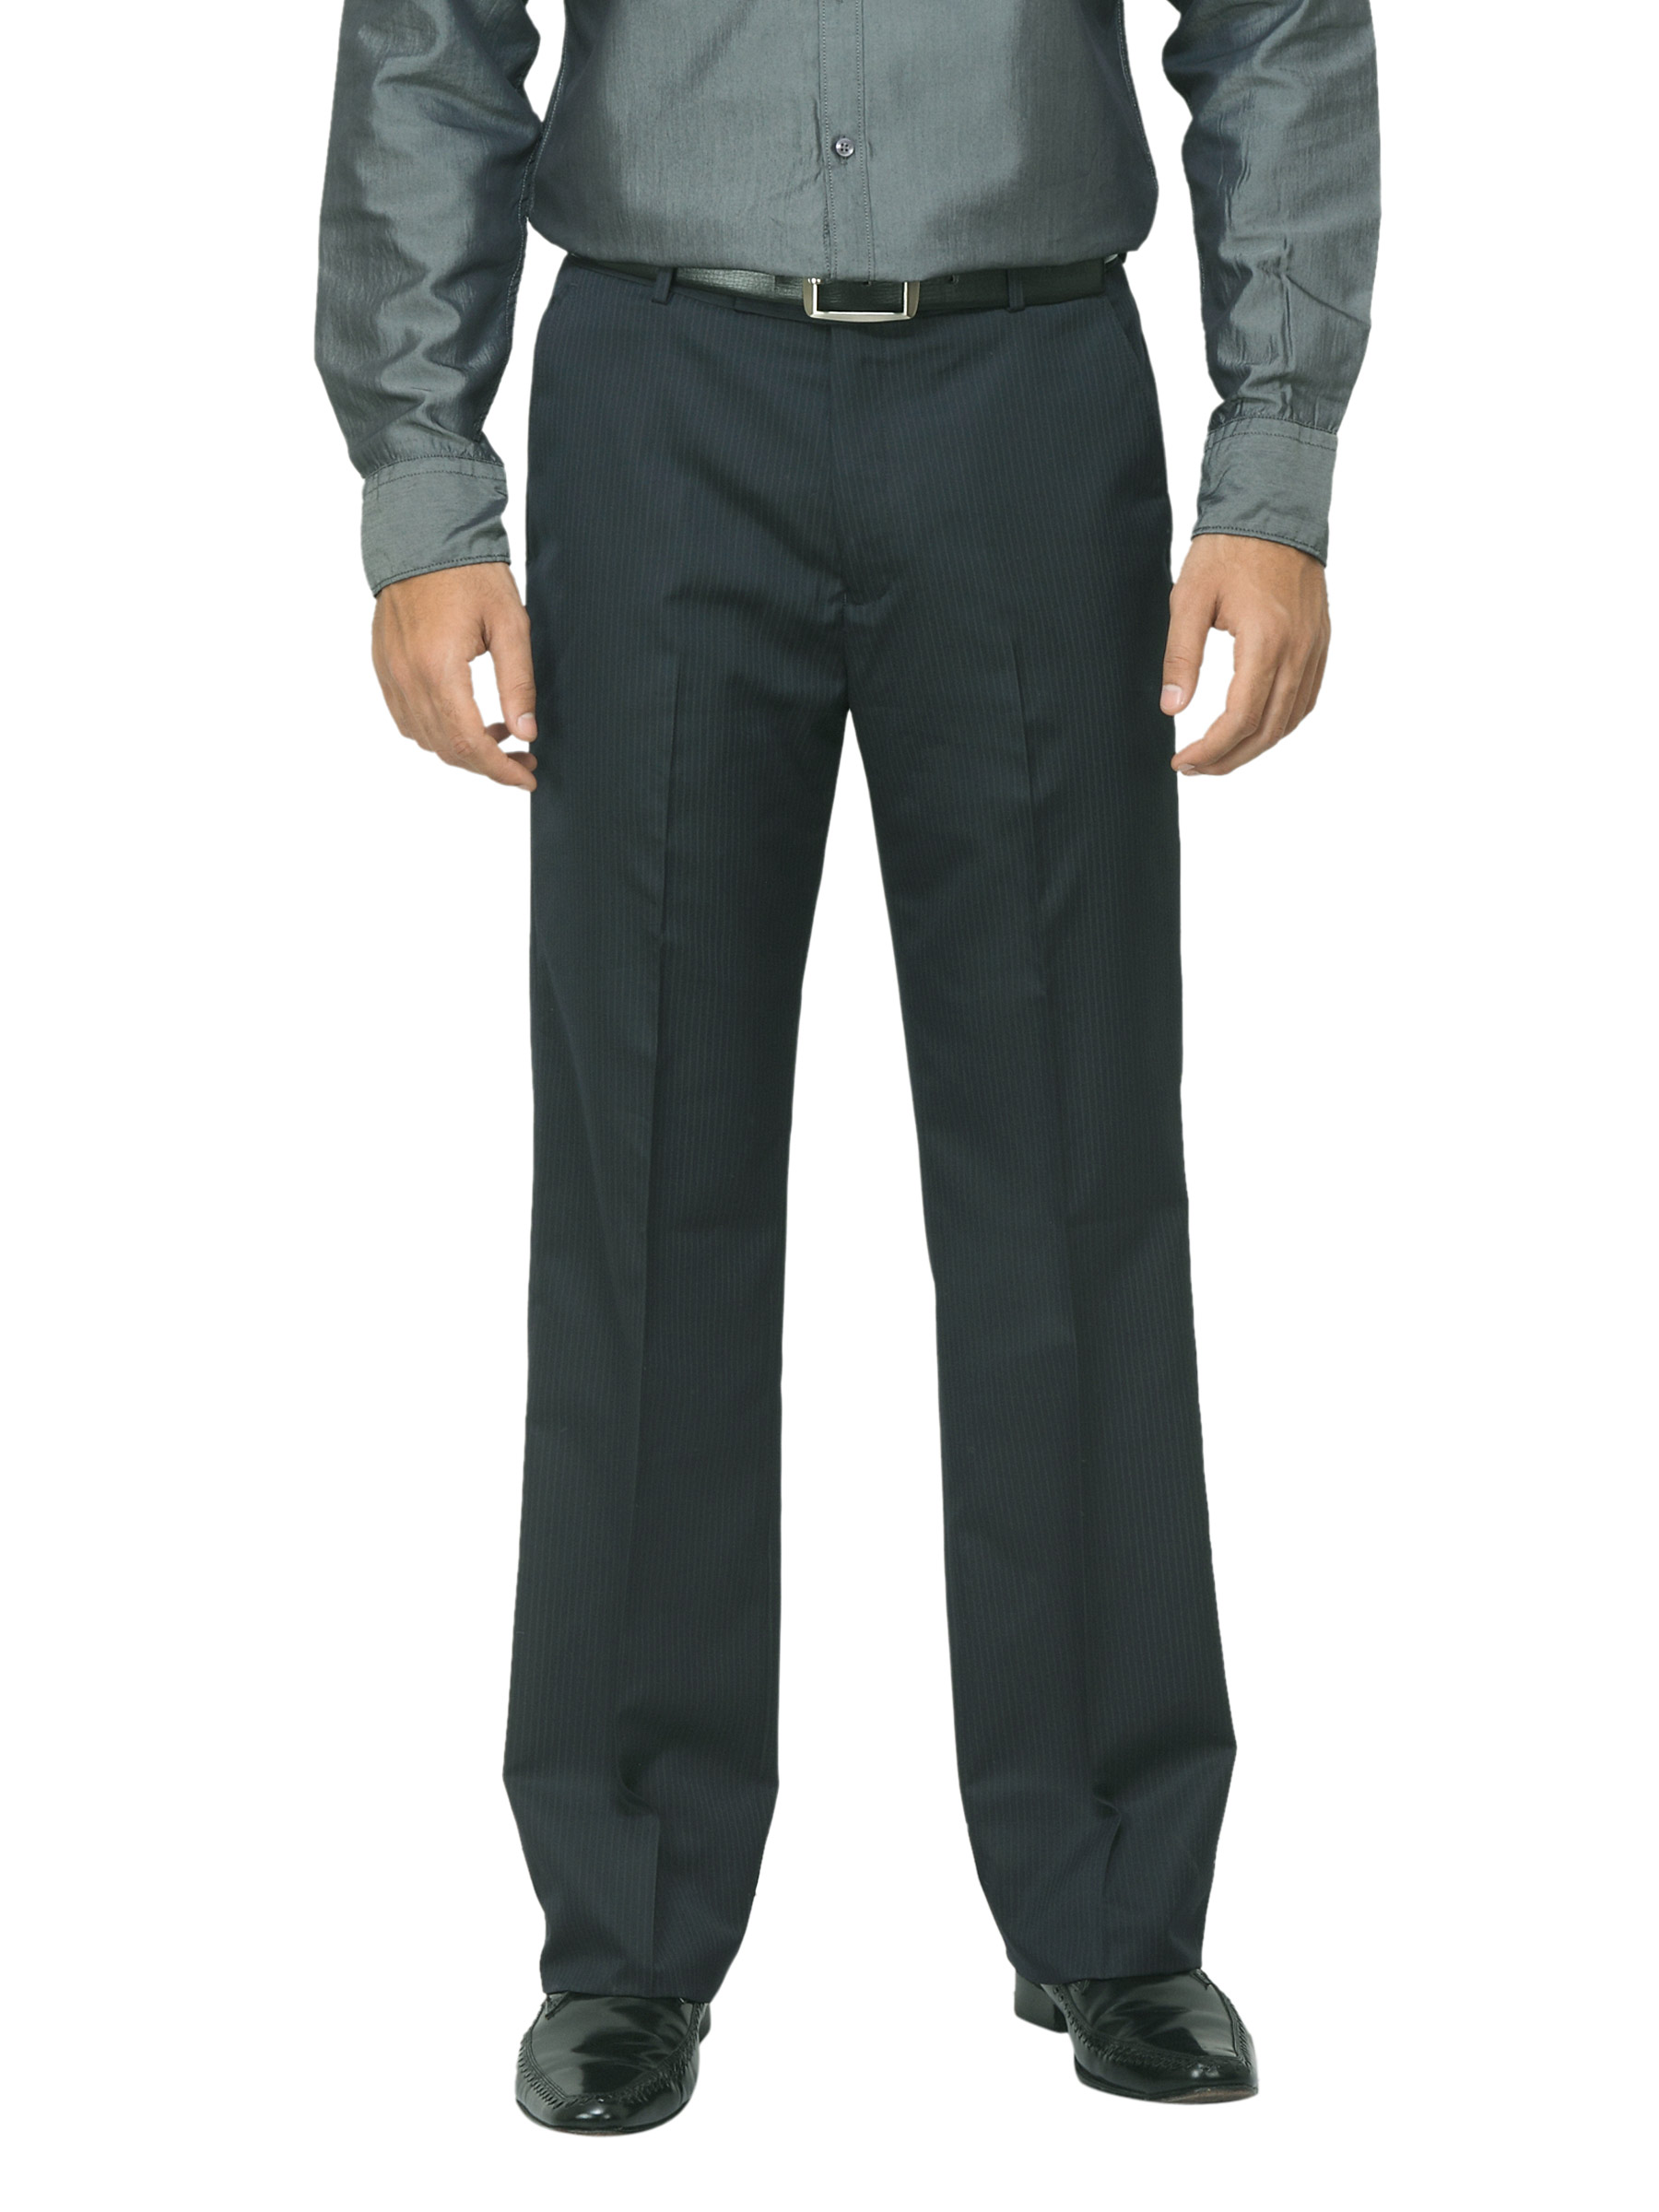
John Miller Men Striped Navy Blue Trousers
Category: Apparel / Bottomwear / Trousers
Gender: Men
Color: Navy Blue
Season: Summer 2012
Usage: Formal